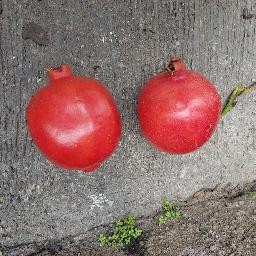
Fruit: Pomegranate
Quality: Good